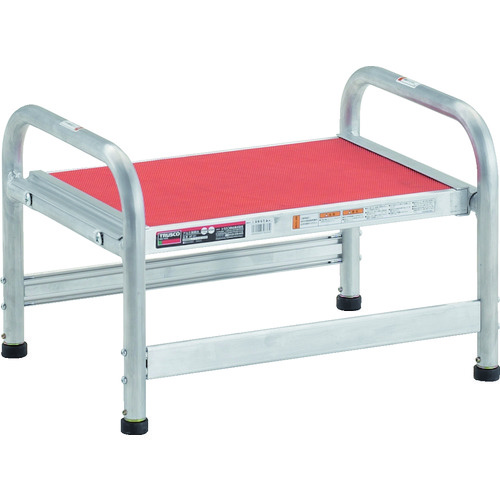
ＴＲＵＳＣＯ　作業用踏台　アルミ製　アジャスター付　高さ０．２３ｍ　１段　AF-A1　1 台
カタログ品番：AF-A1 特長：●縦・横方向の滑り防止形状の脱塩ビ・エラストマー製マットを採用、耐油性・耐候性に優れています。●ワイドな踏面で足元安心です。●滑り止め加工のアジャスター付で凹凸のある床面にも対応します。 用途：●事務所や店舗などの簡易作業用に。 仕様：●最大使用質量(kg)：100●天板高さ(m)：0.23●天板寸法(mm)：425×300●段数(段)：1●踏ざん踏面幅(mm)：200●設置寸法(mm)間口：487●設置寸法(mm)奥行：372●組立式 材質／仕上：●アルミ合金
Brand: トラスコ中山（株）
Category: Hardware > Tools > Ladders & Scaffolding > Step Stools